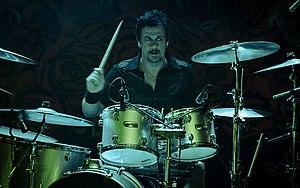
Therion est un groupe de metal symphonique suédois, originaire de Upplands Väsby. Le groupe est initialement axé death metal avant d'évoluer vers un style symphonique associé à du heavy metal plus traditionnel. Le nom du groupe a été inspiré par le titre de l'album de Celtic Frost To Mega Therion qui en grec désigne la bête du livre de l'apocalypse.